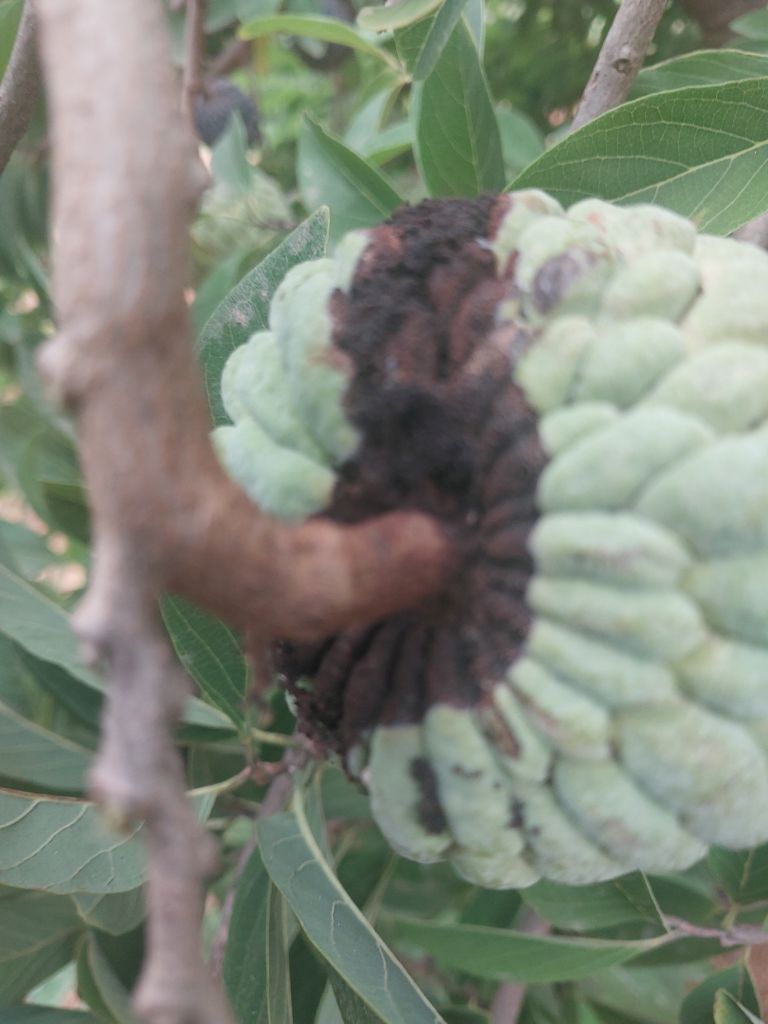
Disease label: Diplodia Rot